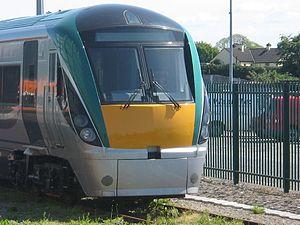
Le Transport ferroviaire irlandais décrit le réseau ferroviaire, existant sur l'ensemble de l'Irlande, c'est-à-dire l'État d'Irlande et l'Irlande du Nord, ainsi que les principaux acteurs impliqués dans l'exploitation et la gestion de ce réseau.